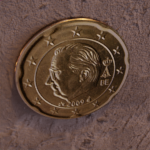
Coin value: 20cents
Country: be
Edition: 2009